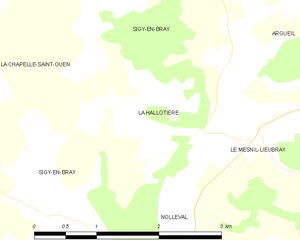
Carte des communes françaises La Hallotière